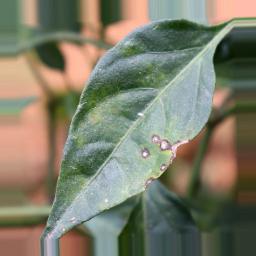
Label: cercospora